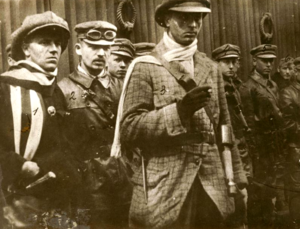
Le nom de Terreur rouge est donné à l'ensemble des actions de répression politique exercée par le régime de la République des conseils de Hongrie en 1919. Le nom fait référence à la terreur rouge russe, exercée au même moment par le régime soviétique dont le gouvernement communiste hongrois se réclamait directement.